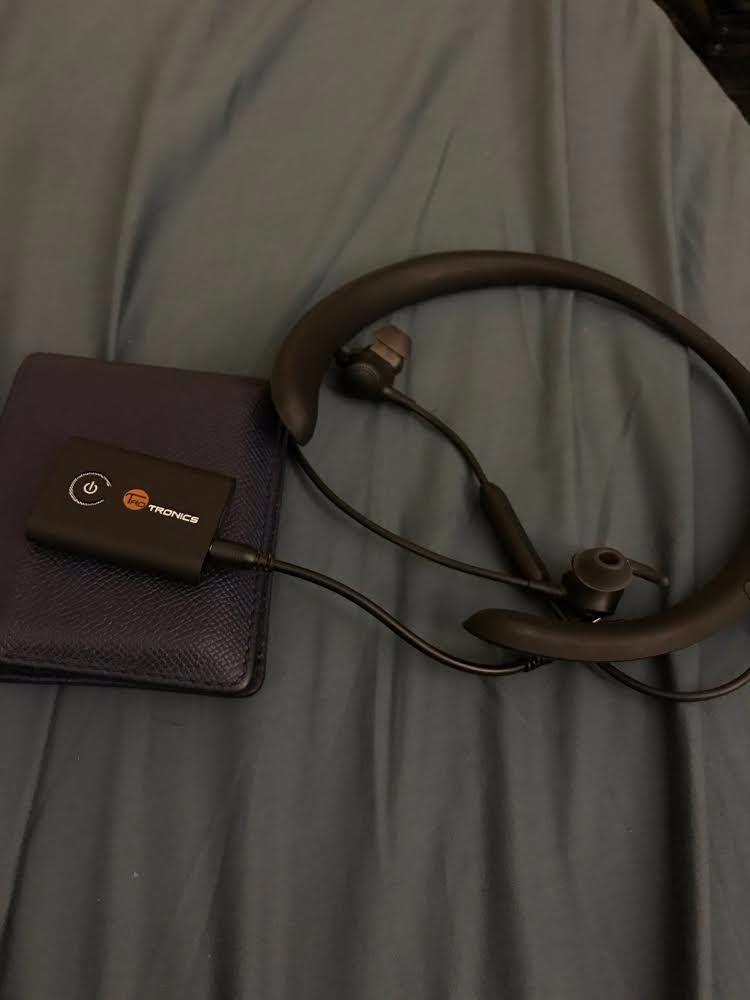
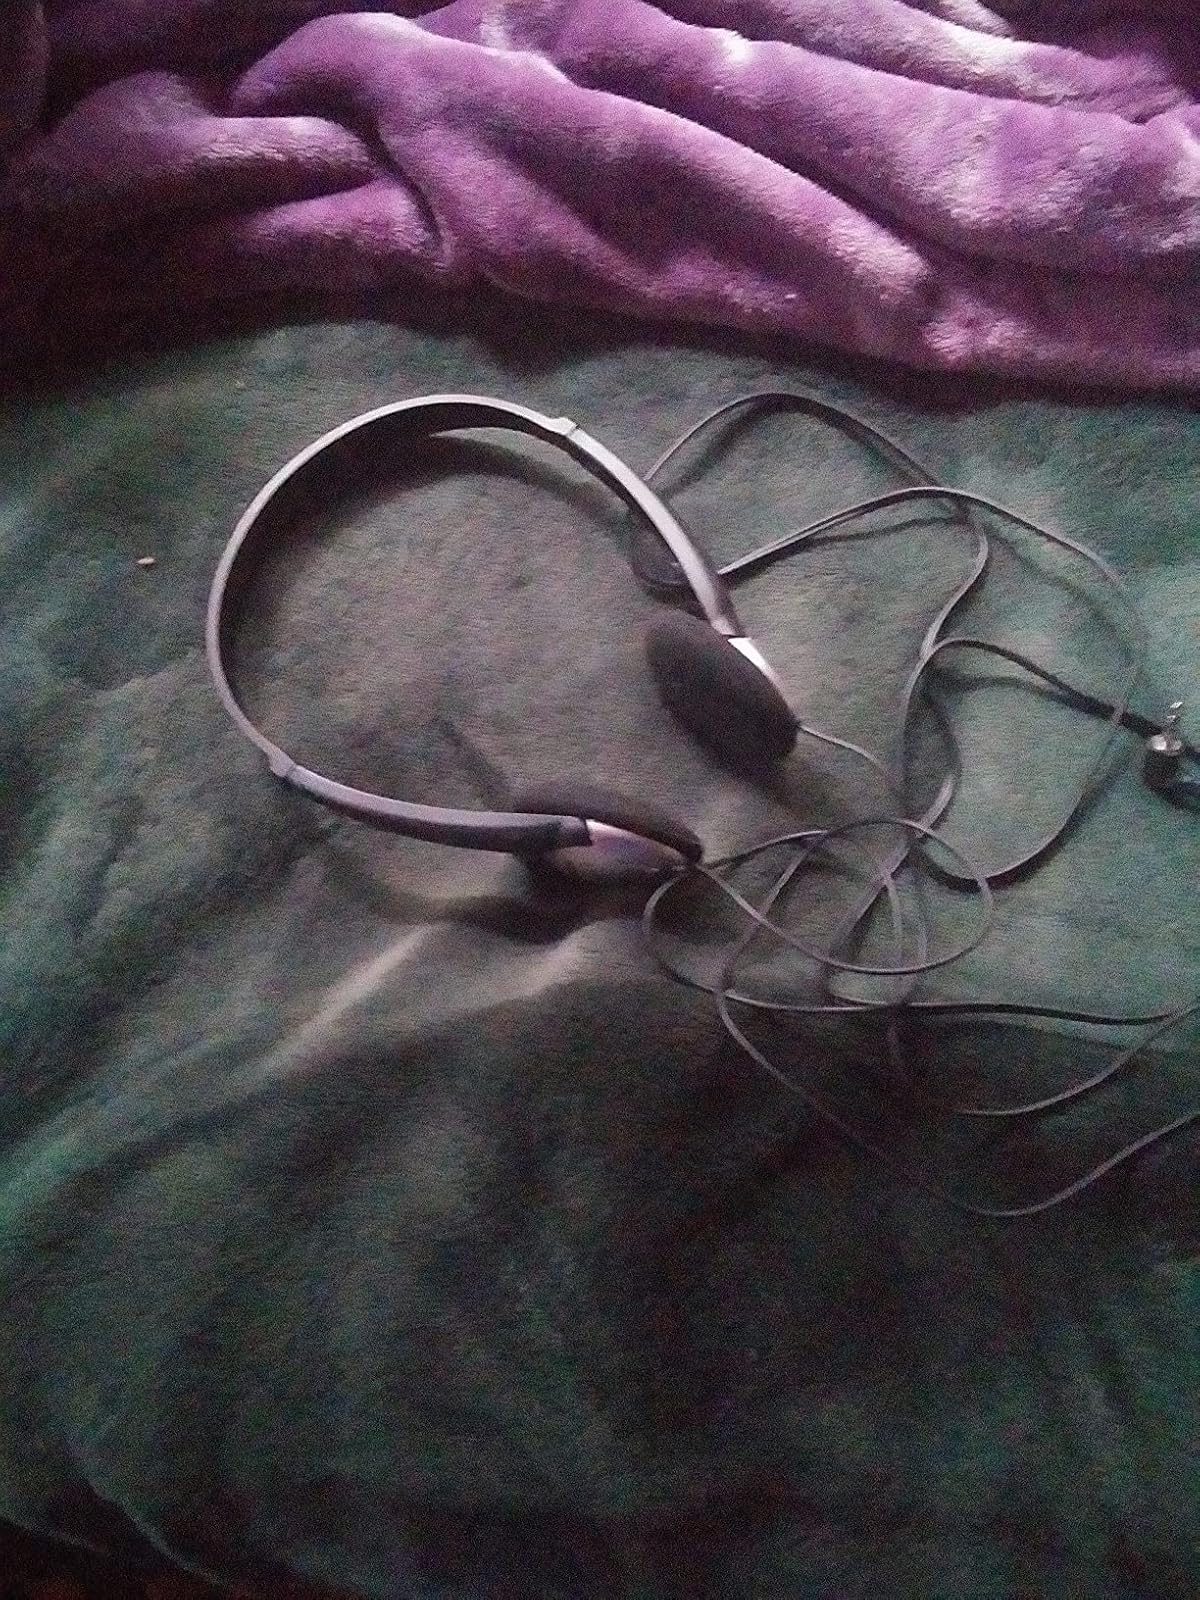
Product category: headphones
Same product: no